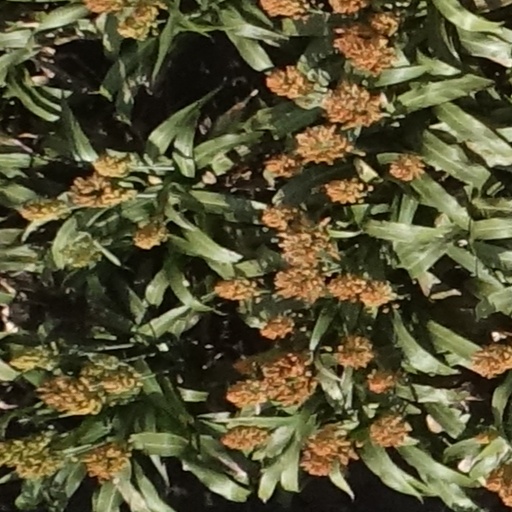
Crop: sorghum